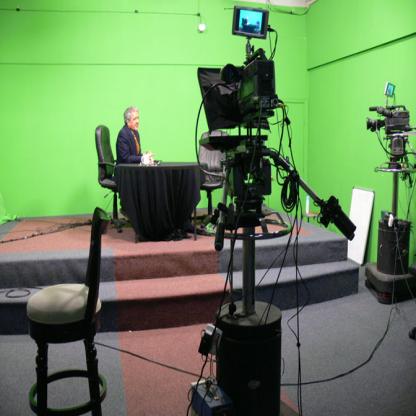
Scene: Indoor